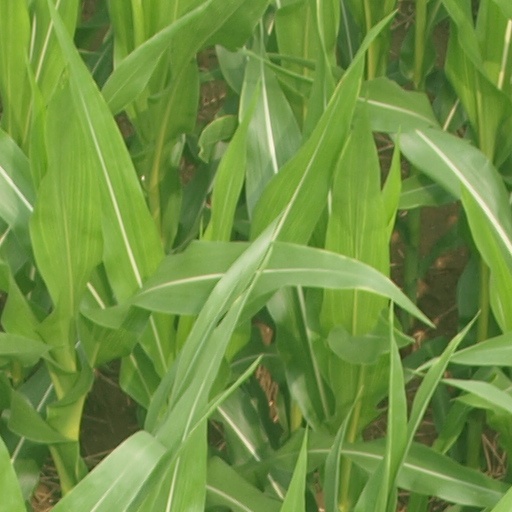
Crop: maize; corn